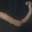
Label: worm